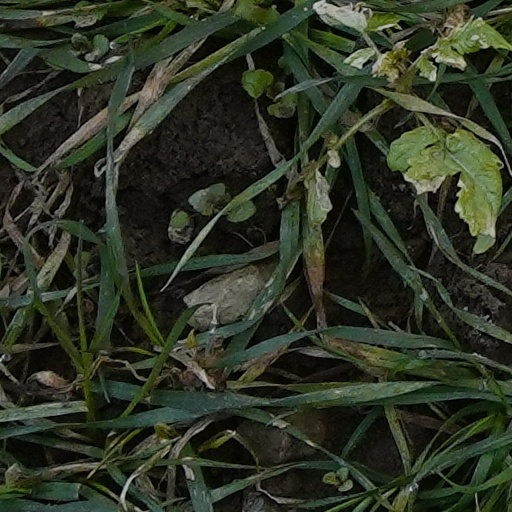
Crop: wheat